2022 24 Hours of Le Mans

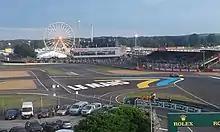
The Circuit de la Sarthe, where the race was held

The 24 Hours of Le Mans was first held in 1923 after automotive journalist Charles Faroux, Automobile Club de l'Ouest (ACO) general secretary Georges Durand and industrialist Emile Coquile agreed to conduct a test of vehicle reliability and durability. Considered one of the world's most prestigious motor races, it is part of the Triple Crown of Motorsport. The 2022 race, held at the Circuit de la Sarthe (near Le Mans, France) from 11 to 12 June 2022, was the event's 90th edition and the third round of the 2022 FIA World Endurance Championship. This was the first Le Mans race to host a full crowd and be run in June since restrictions were imposed in response to the COVID-19 pandemic in France.